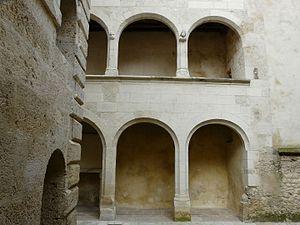
La cour de la maison des Conférences, côté rue des Conférences, Nérac, Lot-et-Garonne, France.
La maison des Conférences est située en France à Nérac, dans le département de Lot-et-Garonne en région Nouvelle-Aquitaine.